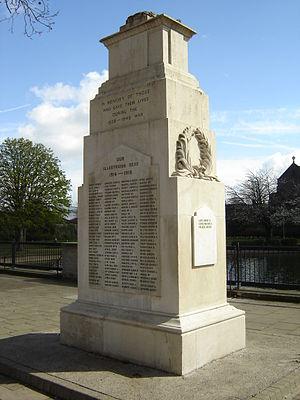
Feltham est une ville du borough londonien de Hounslow, à l'ouest du comté cérémonial de Londres, dans la région de Londres.